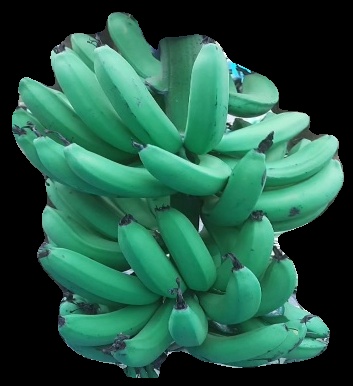
Variety: pachbale
Grade: grade3